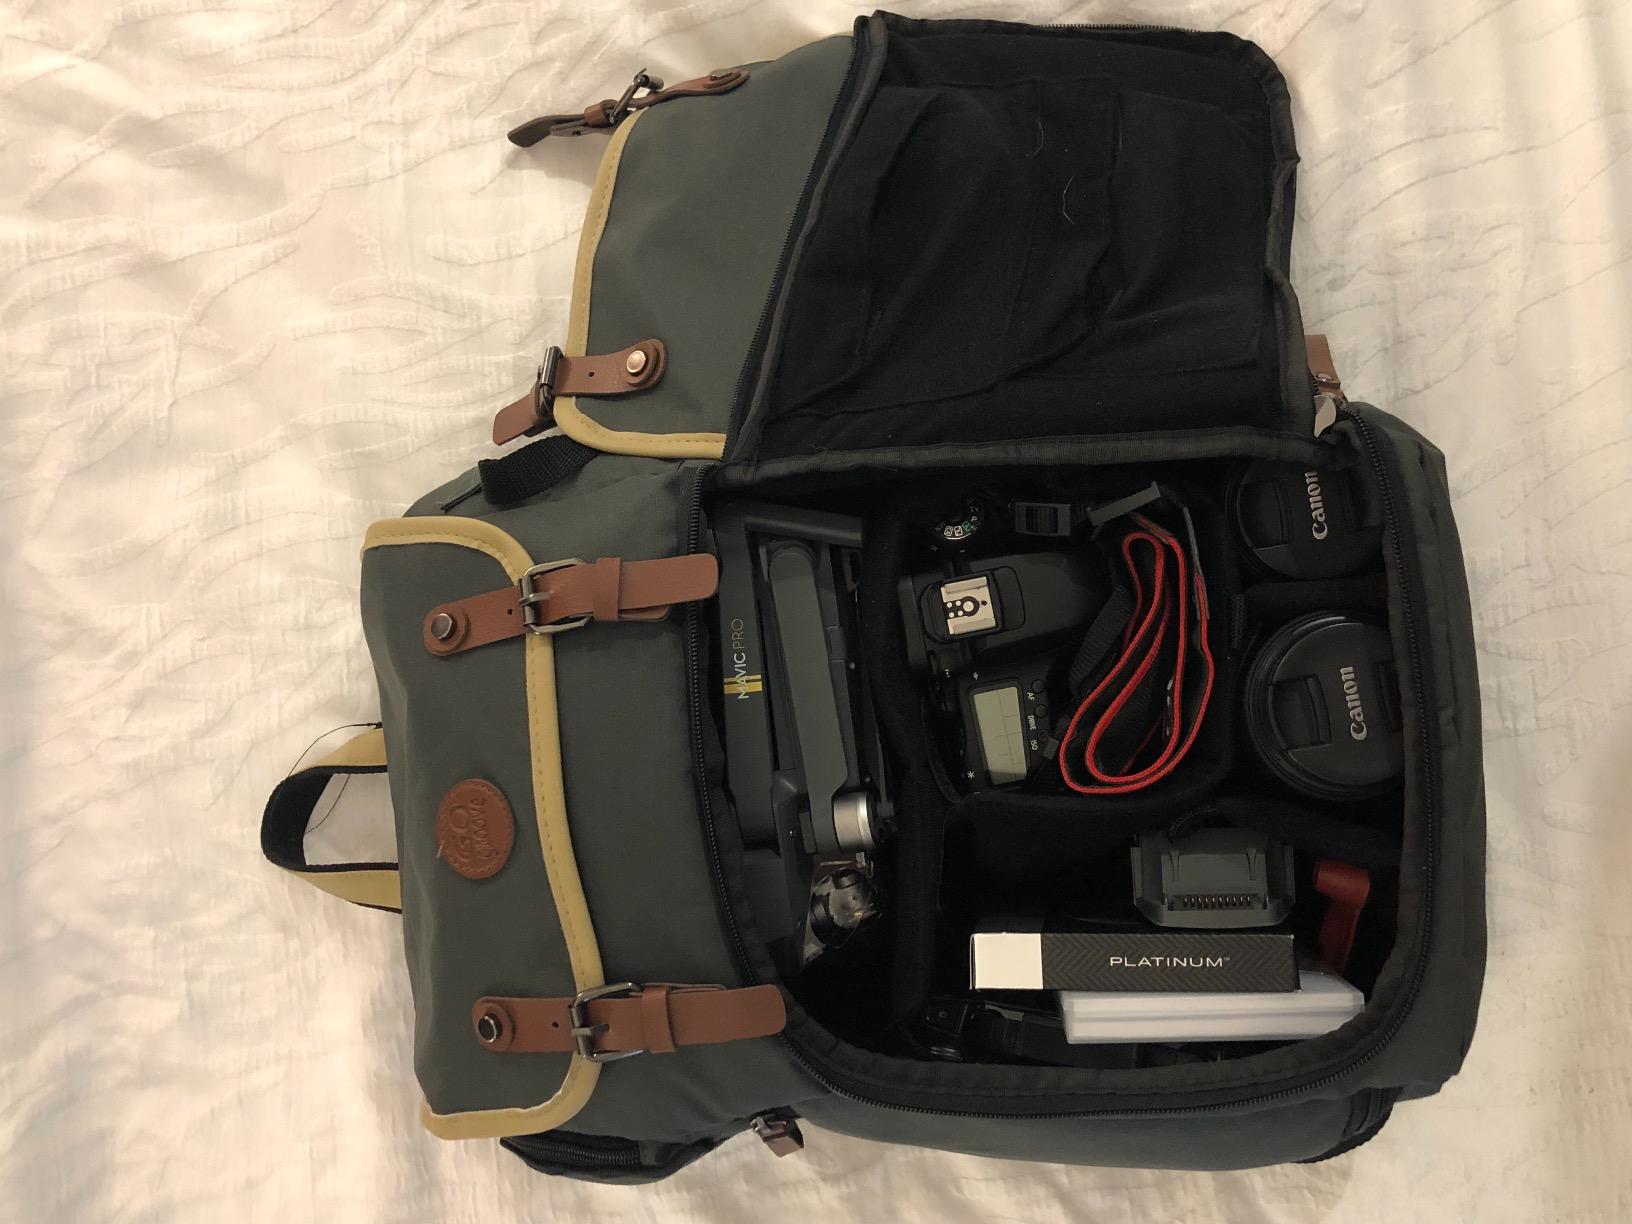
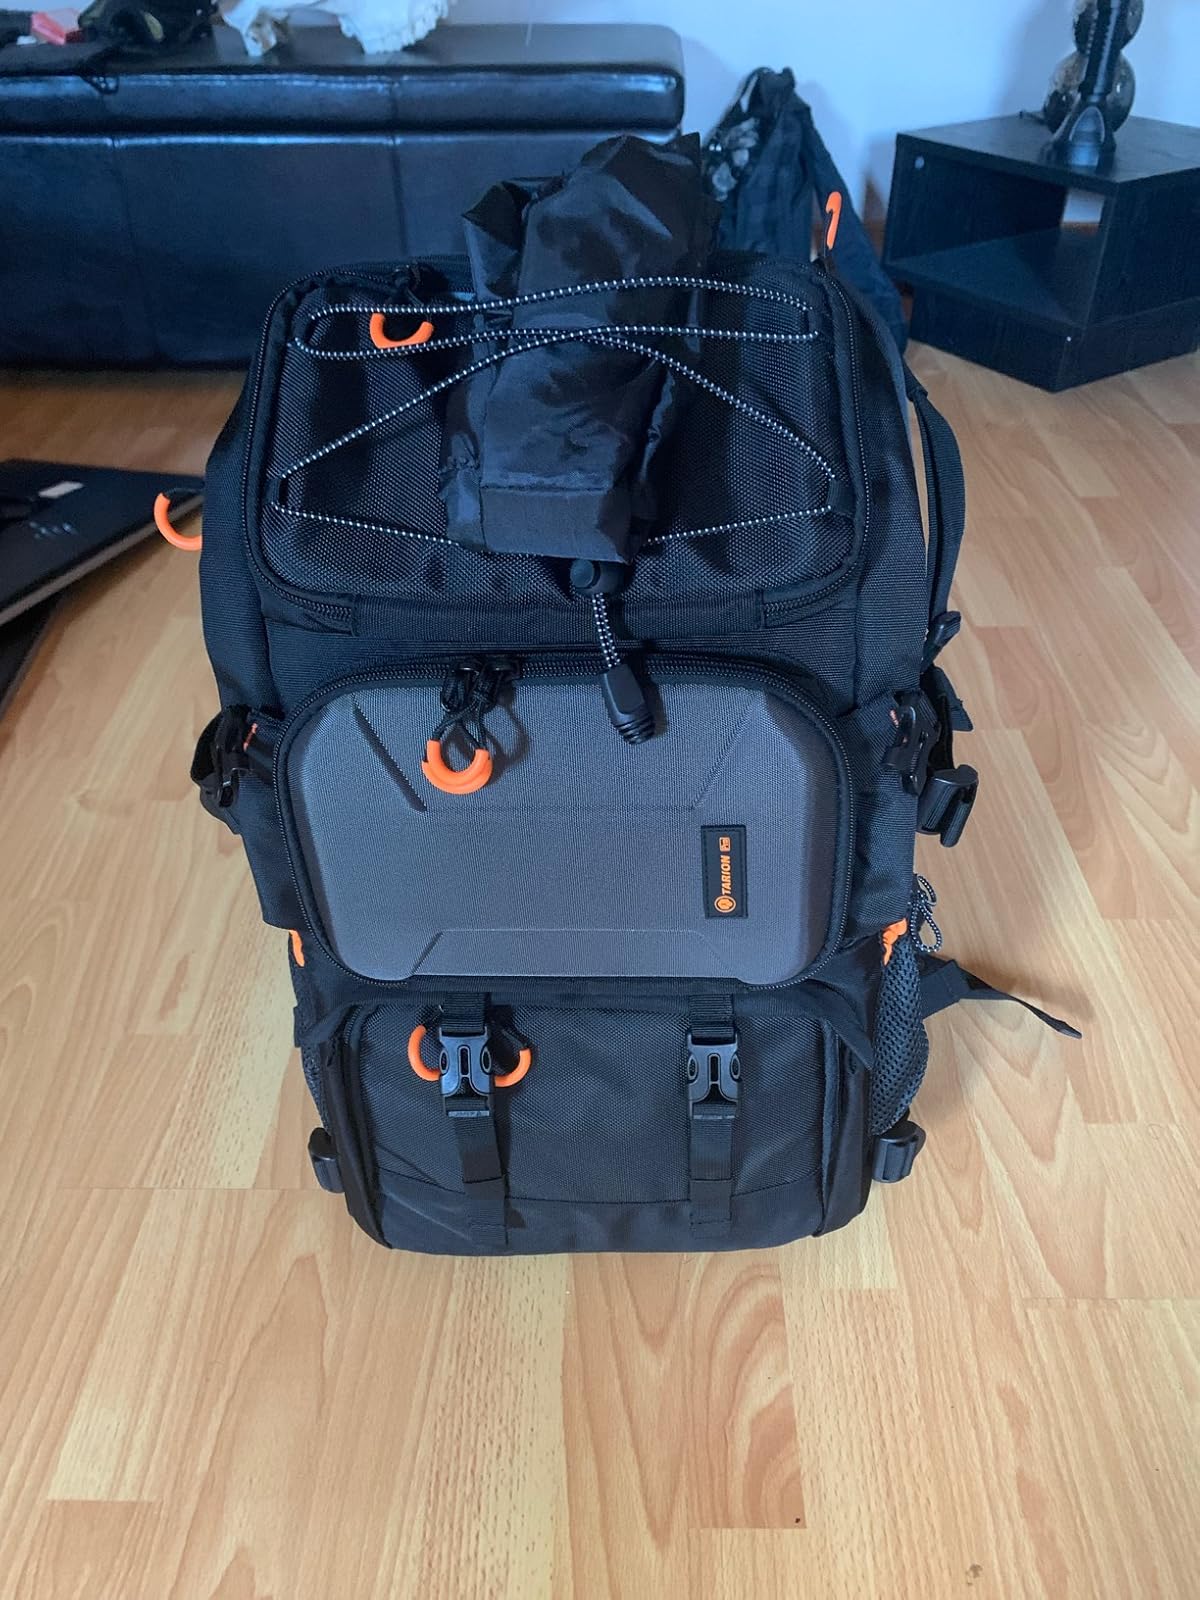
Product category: bag
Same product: no